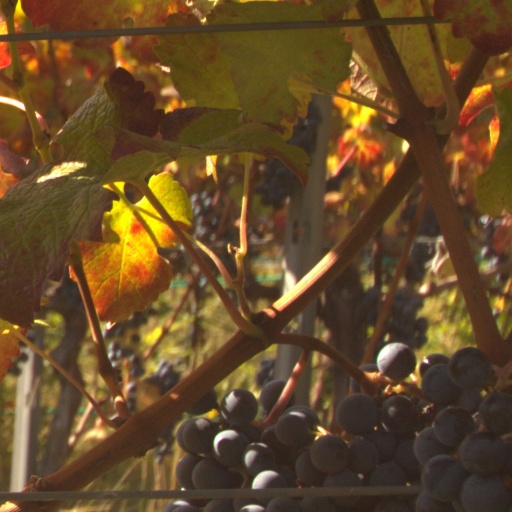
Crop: grape